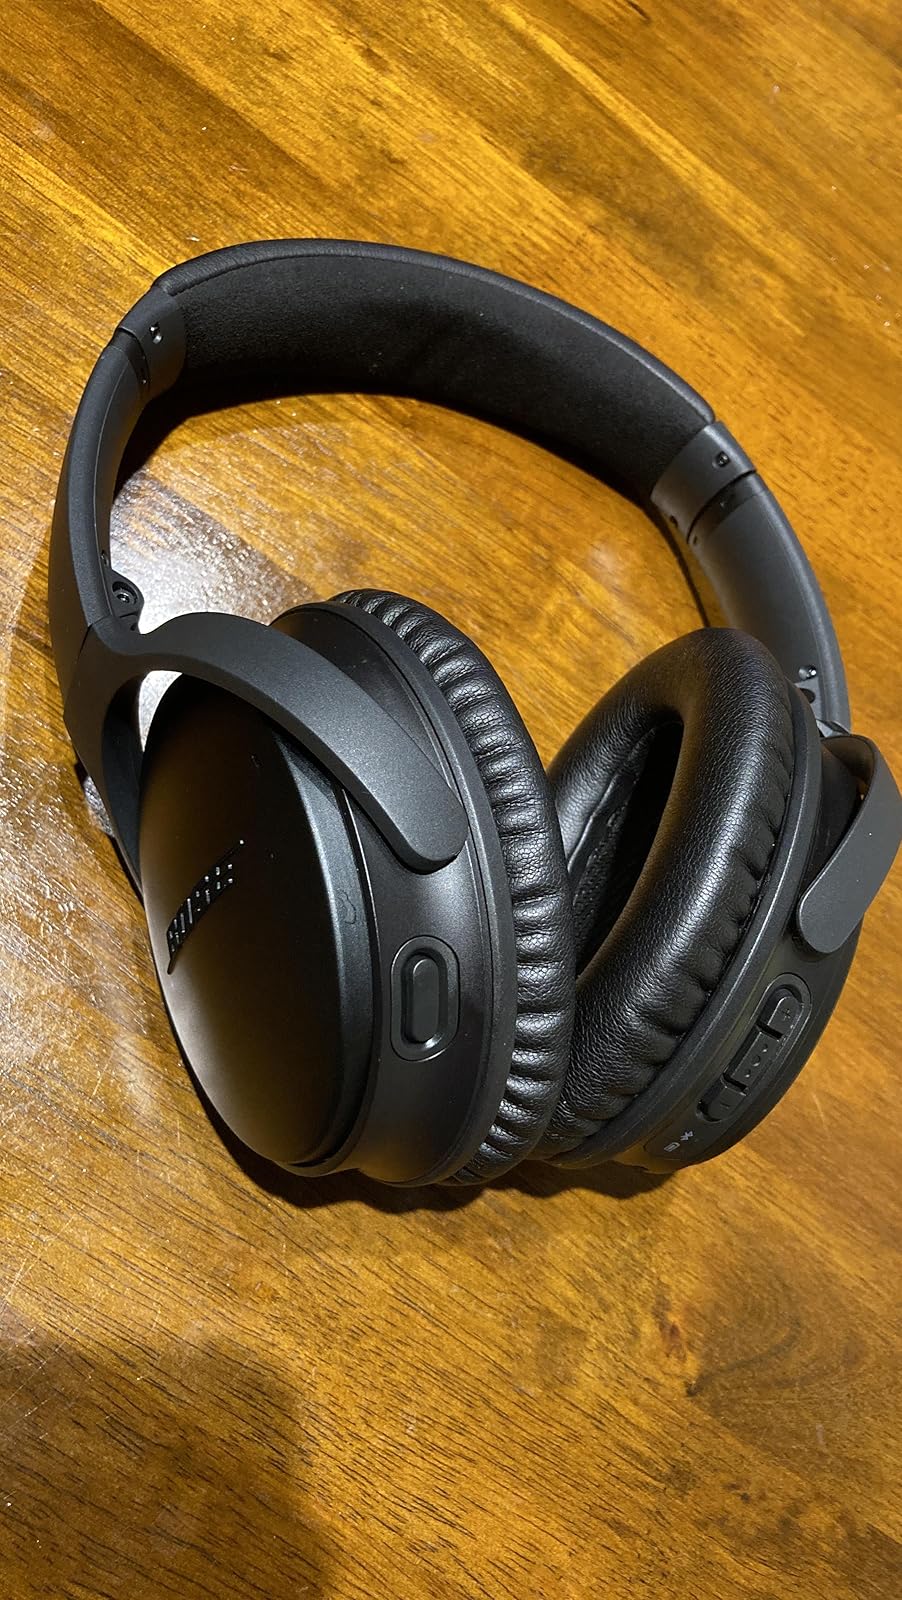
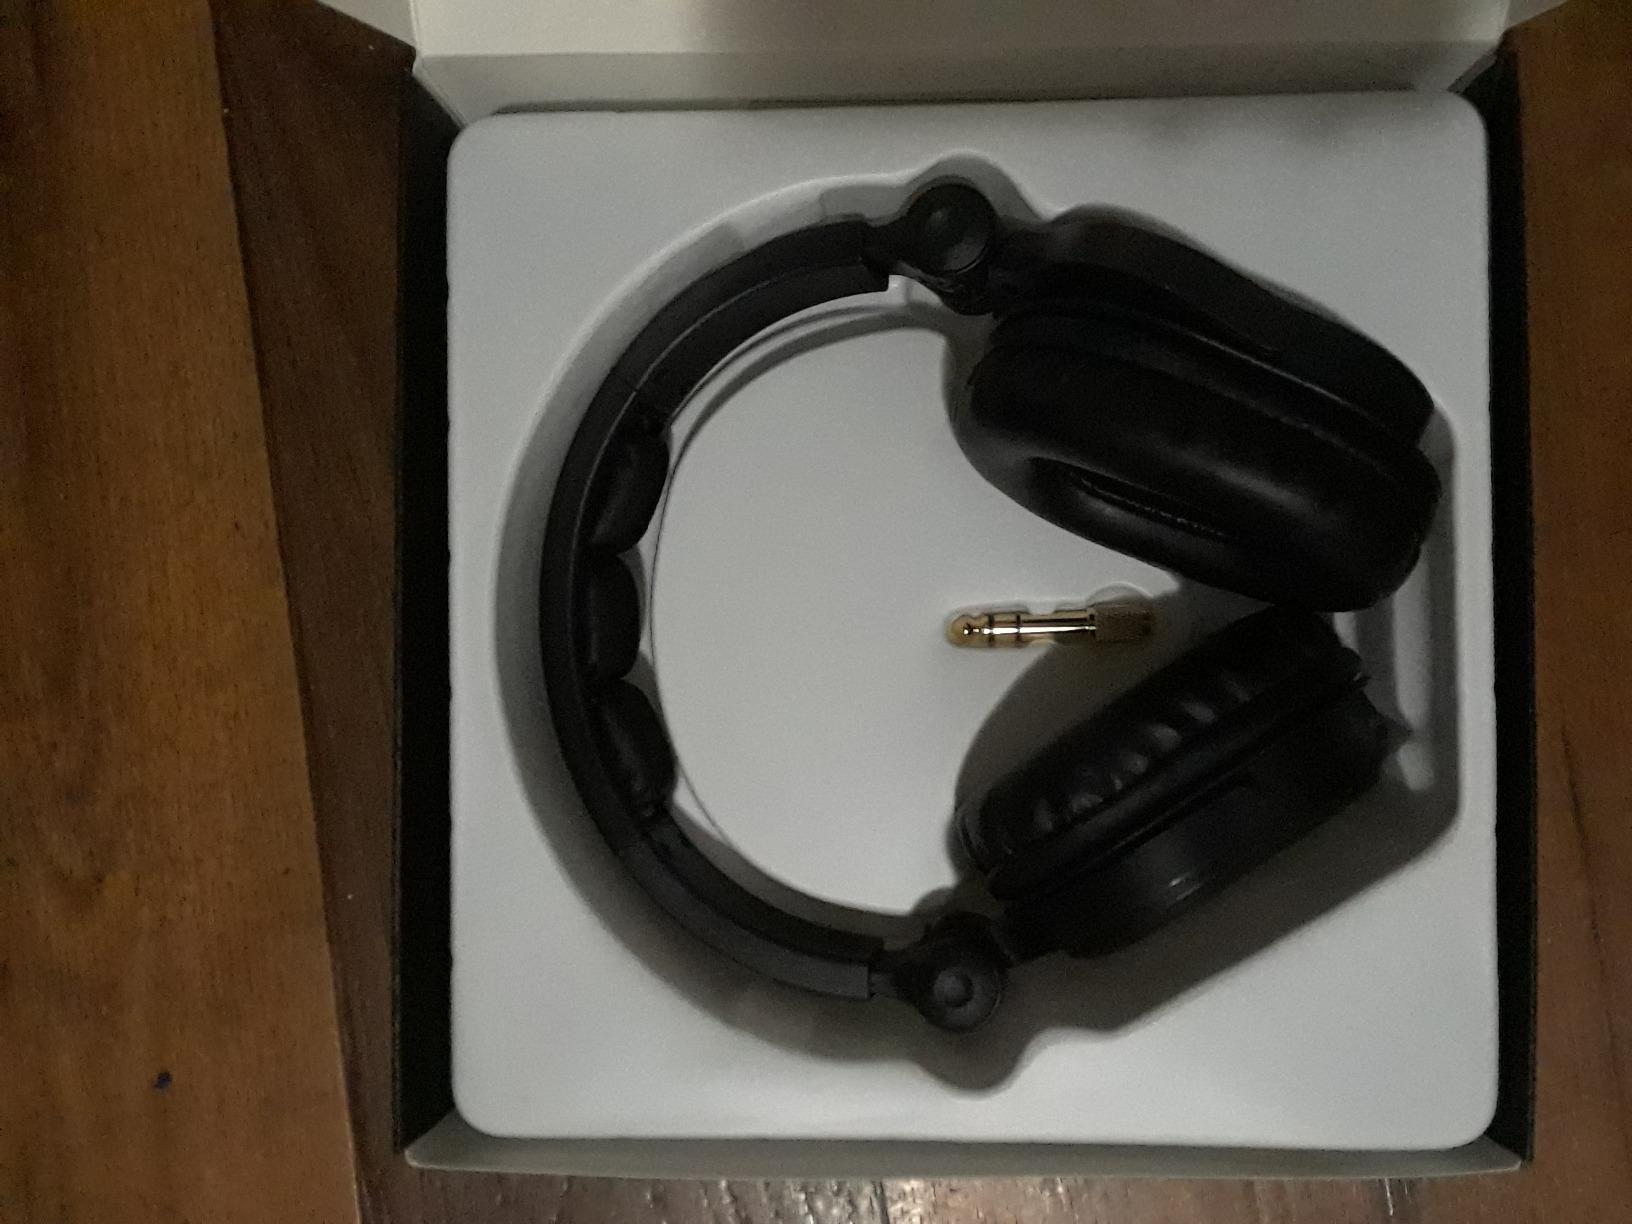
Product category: headphones
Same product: no